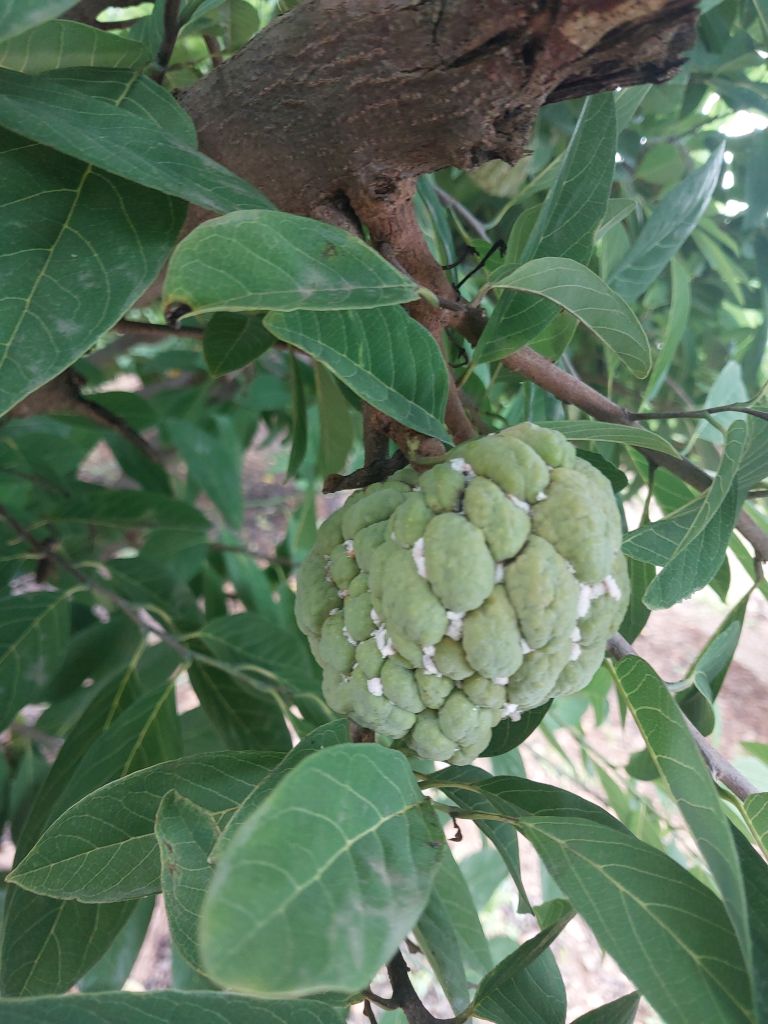
Disease label: Mealy Bug